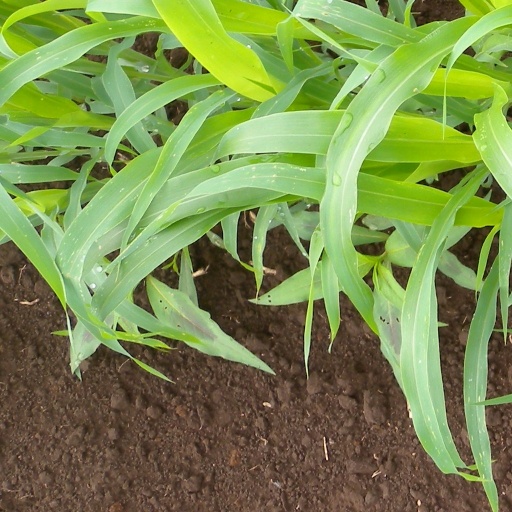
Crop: sorghum